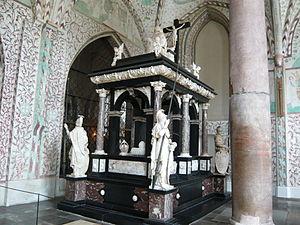
La cathédrale de Roskilde est un des monuments historiques les plus importants au Danemark. Nécropole royale depuis des siècles, elle est étroitement liée à l'histoire du pays et contient 800 ans d'architecture ecclésiastique.